Clay County Courthouse, Eastern District

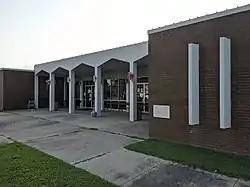

The Clay County Courthouse, Eastern District is located at Courthouse Square in the center of Piggott, one of two county seats of Clay County, Arkansas (the other is Corning). It is a single-story masonry structure, built out of concrete with brick facing. The main facade is symmetrical, with a recessed entrance area sheltered by a portico with a zigzag roof. The courthouse was built in 1966–67 to a design by Donnellan & Porterfield, replacing an 1890s Romanesque courthouse designed by Charles L. Thompson. Both this courthouse and that in Corning were built in the wake of a fire which destroyed the old Corning courthouse, and both were designed by Donnellan & Porterfield. Both are locally prominent examples of New Formalism style of Modern architecture.